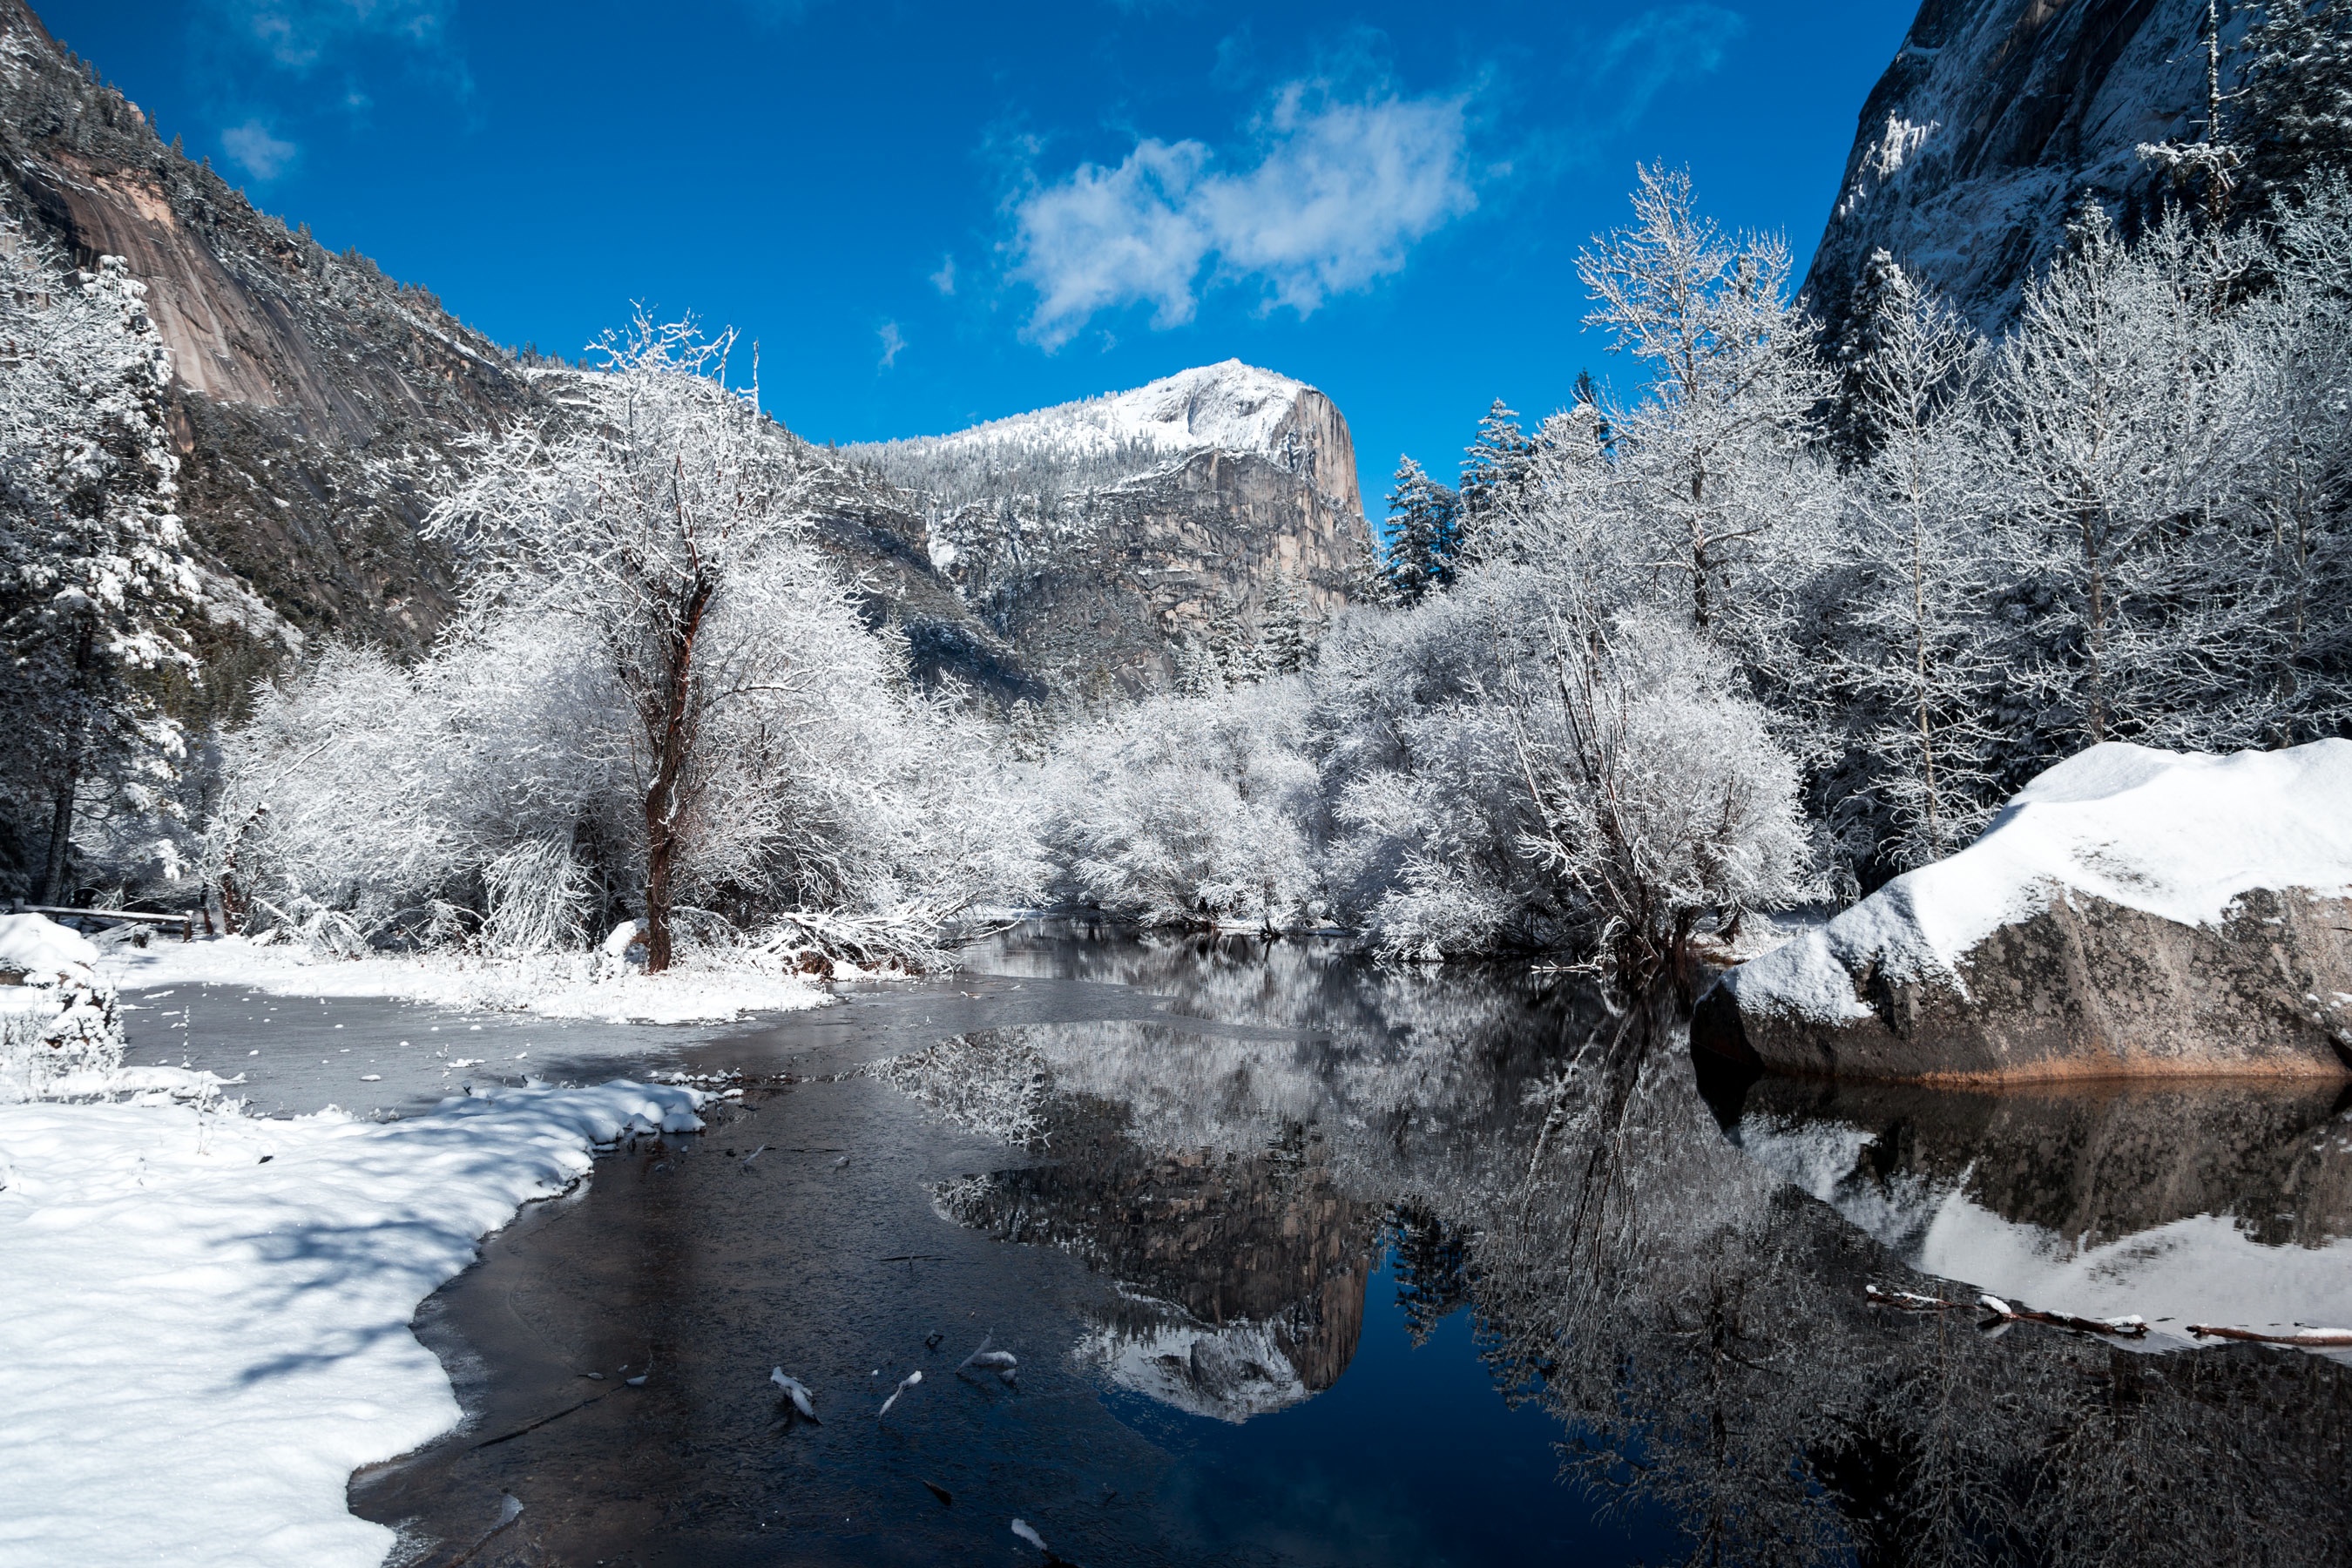
landscape, tree, water, nature, rock, wilderness, mountain, snow, winter, cloud, lake, river, mountain range, stream, ice, reflection, weather, rapid, season, water feature, landform, geographical feature, mountainous landforms